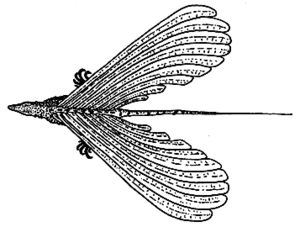
Longisquama insignis était une espèce éteinte de reptiles primitifs ayant vécu au début du Trias supérieur, il y a environ entre 230 à 225 Ma.